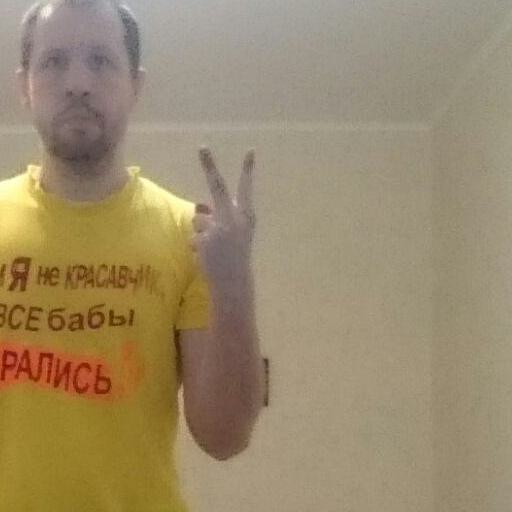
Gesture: peace_inverted